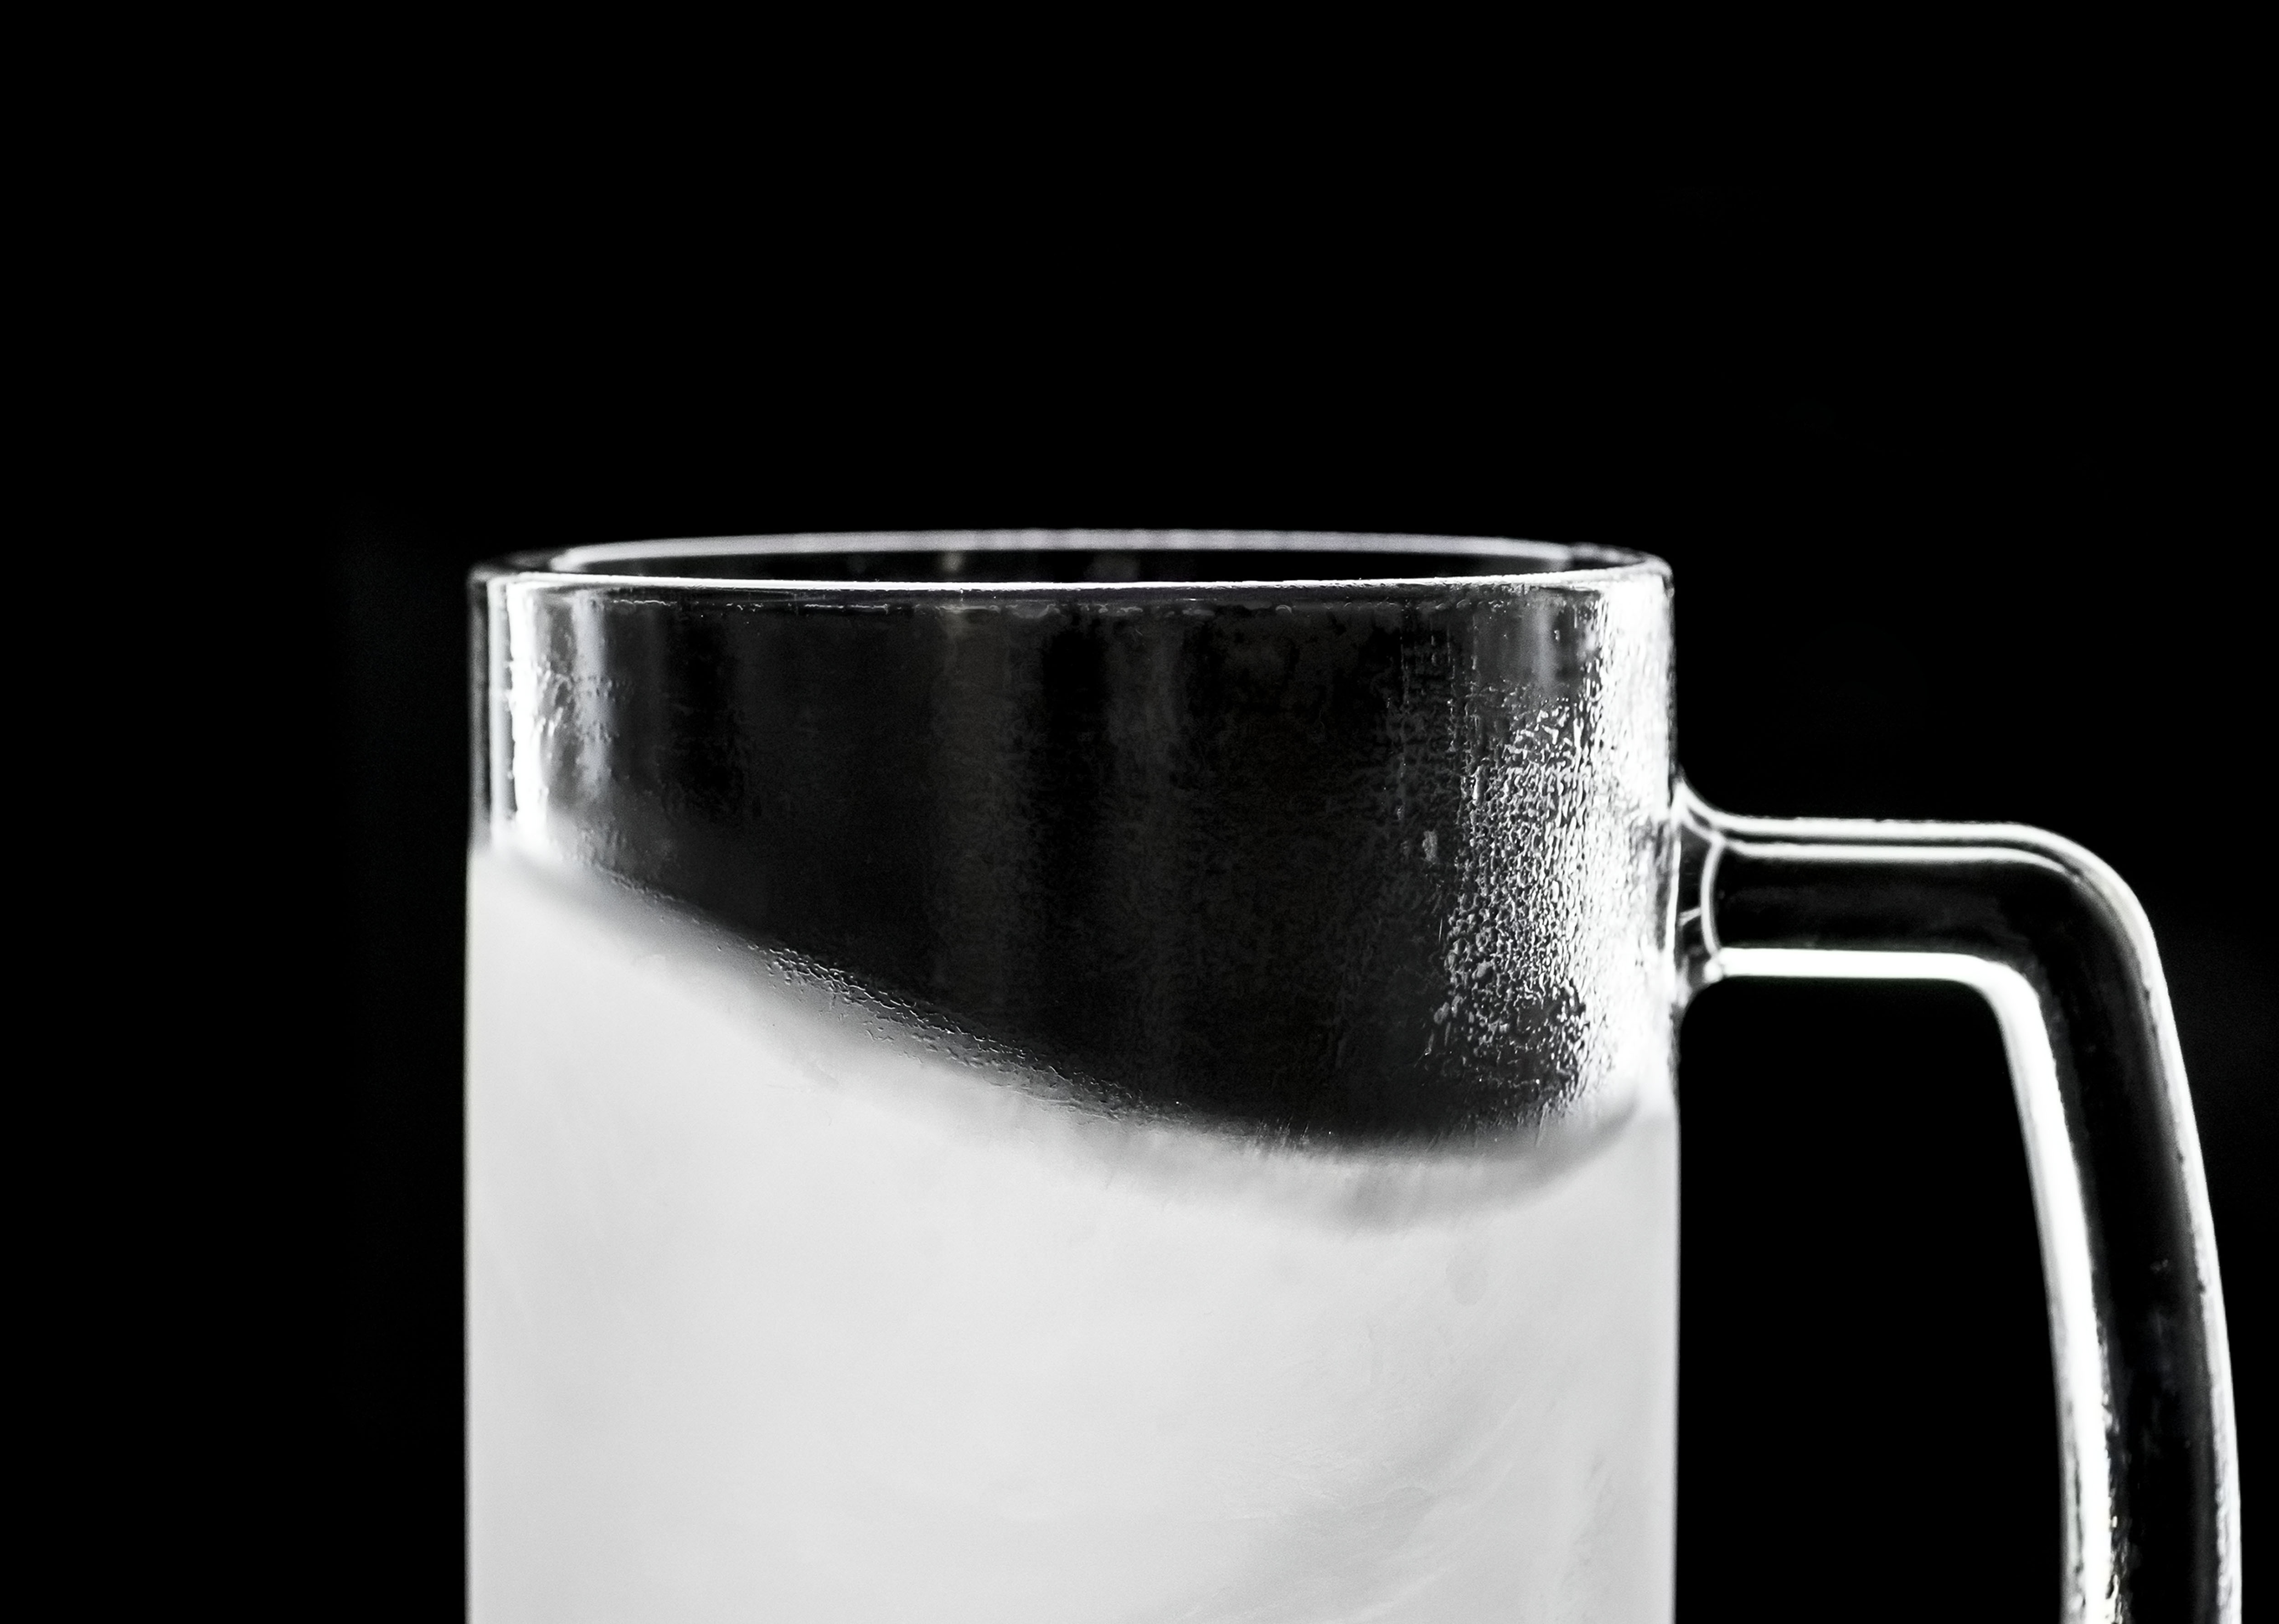
alcohol, alcoholism, ale, background, bar, beer, beer glass, beverage, black and white, brewed, brewery, bw, celebration, close up, cold, cold drink, draft, draught, drink, drinking, drunk, empty, frosted, glass, grayscale, greyscale, hangout, lager, light, liquid, macro, oktoberfest, party, pint, pub, refreshment, summer, taste, water, still life photography, photography, monochrome photography, monochrome, tableware, cup, drinkware, tap, product, mug